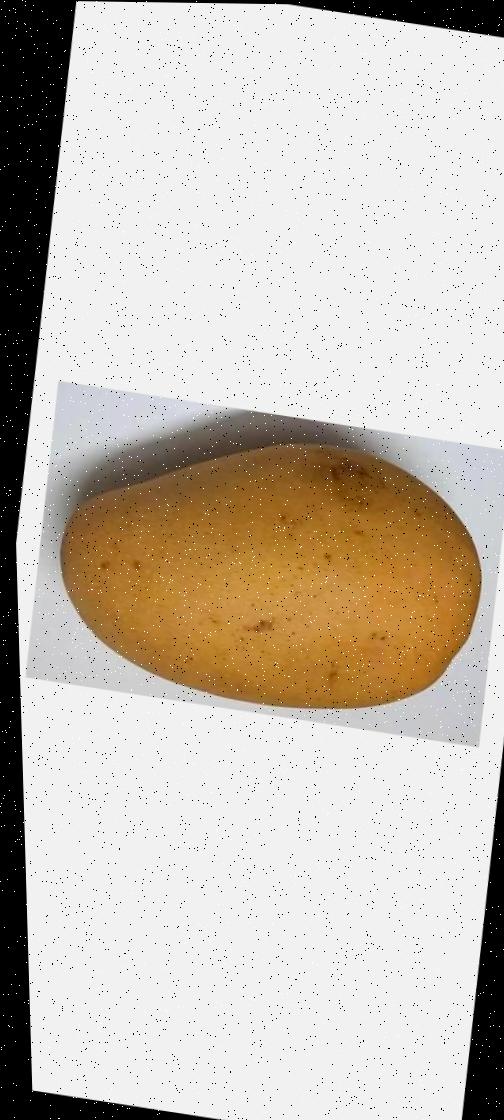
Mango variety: Katimon